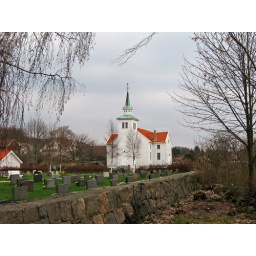
Spangereid Church in Spangereid. The church is Norways oldest wooden church, Built approx 1100. Lutheran church.